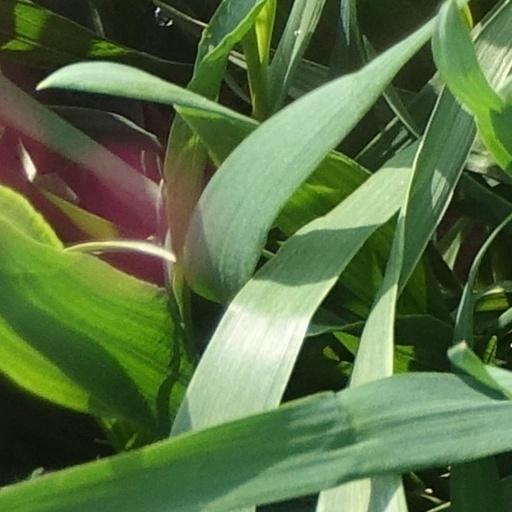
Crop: wheat